Paul Weller

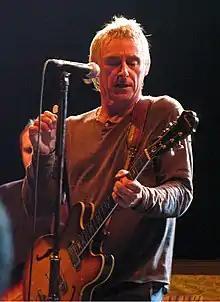
Weller performing at the Cactus Festival, Bruges, Belgium, 2009

John William Weller (born 25 May 1958), better known as Paul Weller, is an English singer-songwriter and musician. Weller achieved fame in the late 1970s as the guitarist and principal singer and songwriter of the rock band the Jam, alongside Bruce Foxton and Rick Buckler. The band gained significant critical and commercial success in the United Kingdom, and were the most influential band of the mod revival of the late 1970s and early 1980s. Following the dissolution of the Jam at the end of 1982, Weller formed the Style Council with Mick Talbot, where he explored a wide variety of other musical styles, including pop, jazz, soul, hip hop, folk and classical. Although initially successful, the band's popularity declined in the late 1980s, leading them to break up in 1989. Weller began a solo career in the early 1990s, slowly re-establishing his commercial standing across his first four solo albums, "Paul Weller" (1992), "Wild Wood" (1993), "Stanley Road" (1995) and "Heavy Soul" (1997).